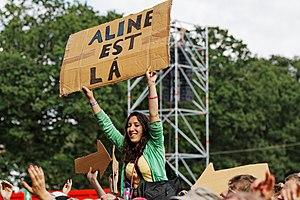
Le festival des Vieilles Charrues est un festival entièrement associatif de musiques actuelles, annuel, programmé sur quatre jours le troisième weekend de juillet dans la commune de Carhaix-Plouguer, dans le Finistère. Le festival est souvent surnommé « les Charrues », notamment sur les réseaux sociaux.